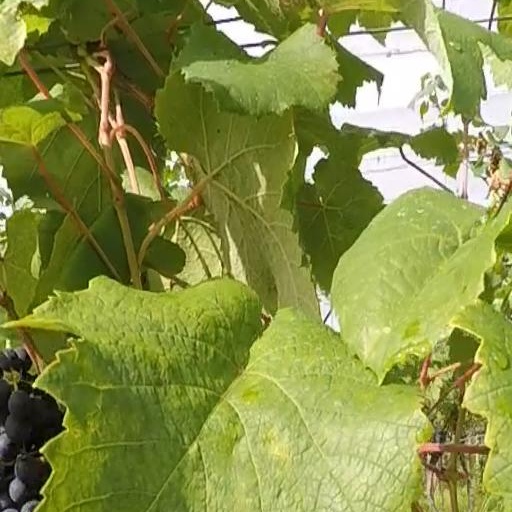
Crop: grape